Moderate Party

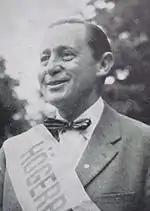
Jarl Hjalmarsson, leader of the party between 1950 and 1961.

In the 1920s, the Swedish right slowly started to move towards a classical liberal view on economic issues, mainly under the influence of the liberal economist Gustav Cassel, but the economic downturn following the Great Depression frustrated the possible liberal transition of their economic policy. Before that occurred the party gained its greatest success yet with 29.4% in the general election of 1928, often called the "Cossack Election", on a clearly anti-socialist programme. The government later formed by the party did not accept the concept of the market economy but continued the protectionist policy by generous financial aid. The government also began complete regulation of agriculture. Production associations, with the objective to administer the regulations and running monopolies on imports, were also established during the period. All this made for a corporate control of the Swedish economy unsurpassed since the popularisation of liberalism at the end of the 19th century. The government of Lindman fell in 1930 after the Social Democrats and the Freeminded People's Party had blocked a proposition for a raised customs duty on grain.